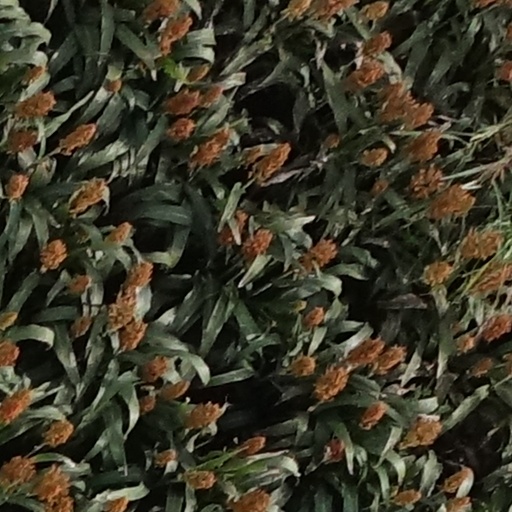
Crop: sorghum